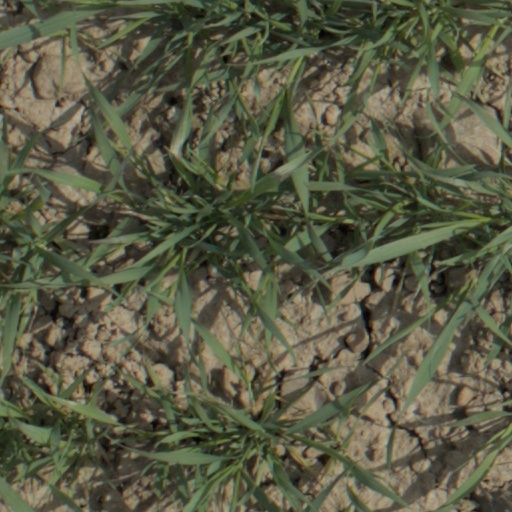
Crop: wheat